Mint-made errors

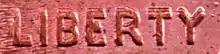
Doubling on LIBERTY from the 1995 doubled die U.S. Lincoln cent

A doubled die occurs when a die receives an additional, misaligned impression from the hub. Overdate coins such as the 1942/1 U.S. Mercury dime and 1918/7 U.S. buffalo nickel are also doubled dies. They are both listed by CONECA as class III doubled dies. Class III means the die was hubbed with different "designs" (or hubs that had different dates). They are not repunched dates, since the dates were punched onto the hub. Die deterioration may also appear as doubling.